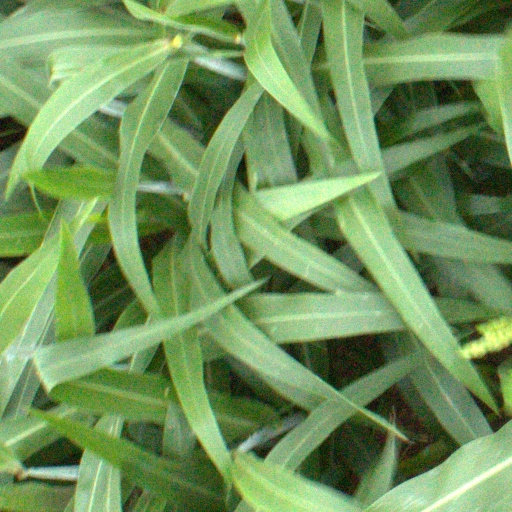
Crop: sorghum